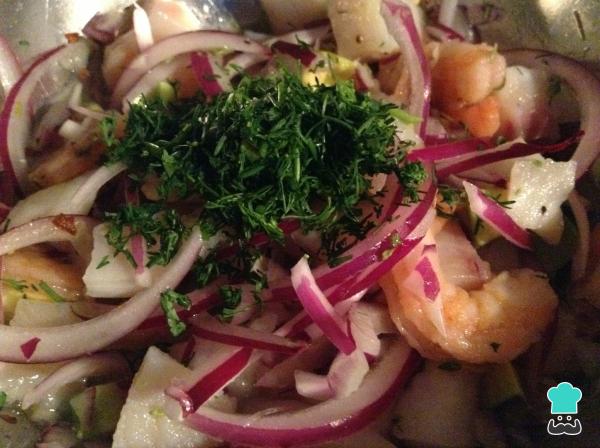
Antes de servir, agrega el cilantro finamente picado como se observa en la fotografía. Este siempre es el último ingrediente que se adiciona para evitar que se oxide.